Adam Willis Wagnalls

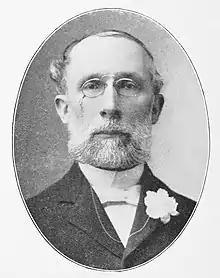

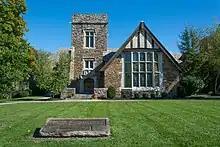
Wagnalls Memorial Library in Lithopolis, Ohio

Adam Willis Wagnalls (September 24, 1843 – September 3, 1924) was an American publisher. He was the co-founder of the Funk & Wagnalls Company in 1877.